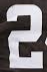
Number: 2